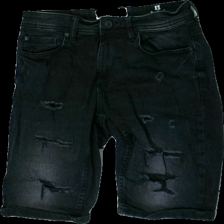
View: front
Type: Shorts
Category: Men
Brand: Not in the list
Brand text on label: FSBN
Colors: Black
Material: 100% cotton
Cut: Regular
Size: XS
Season: Summer
Trend: Denim
Stains: Minor
Holes: Major
Price range: <50
Recommended usage: Export
Comment: not all holes are part of style